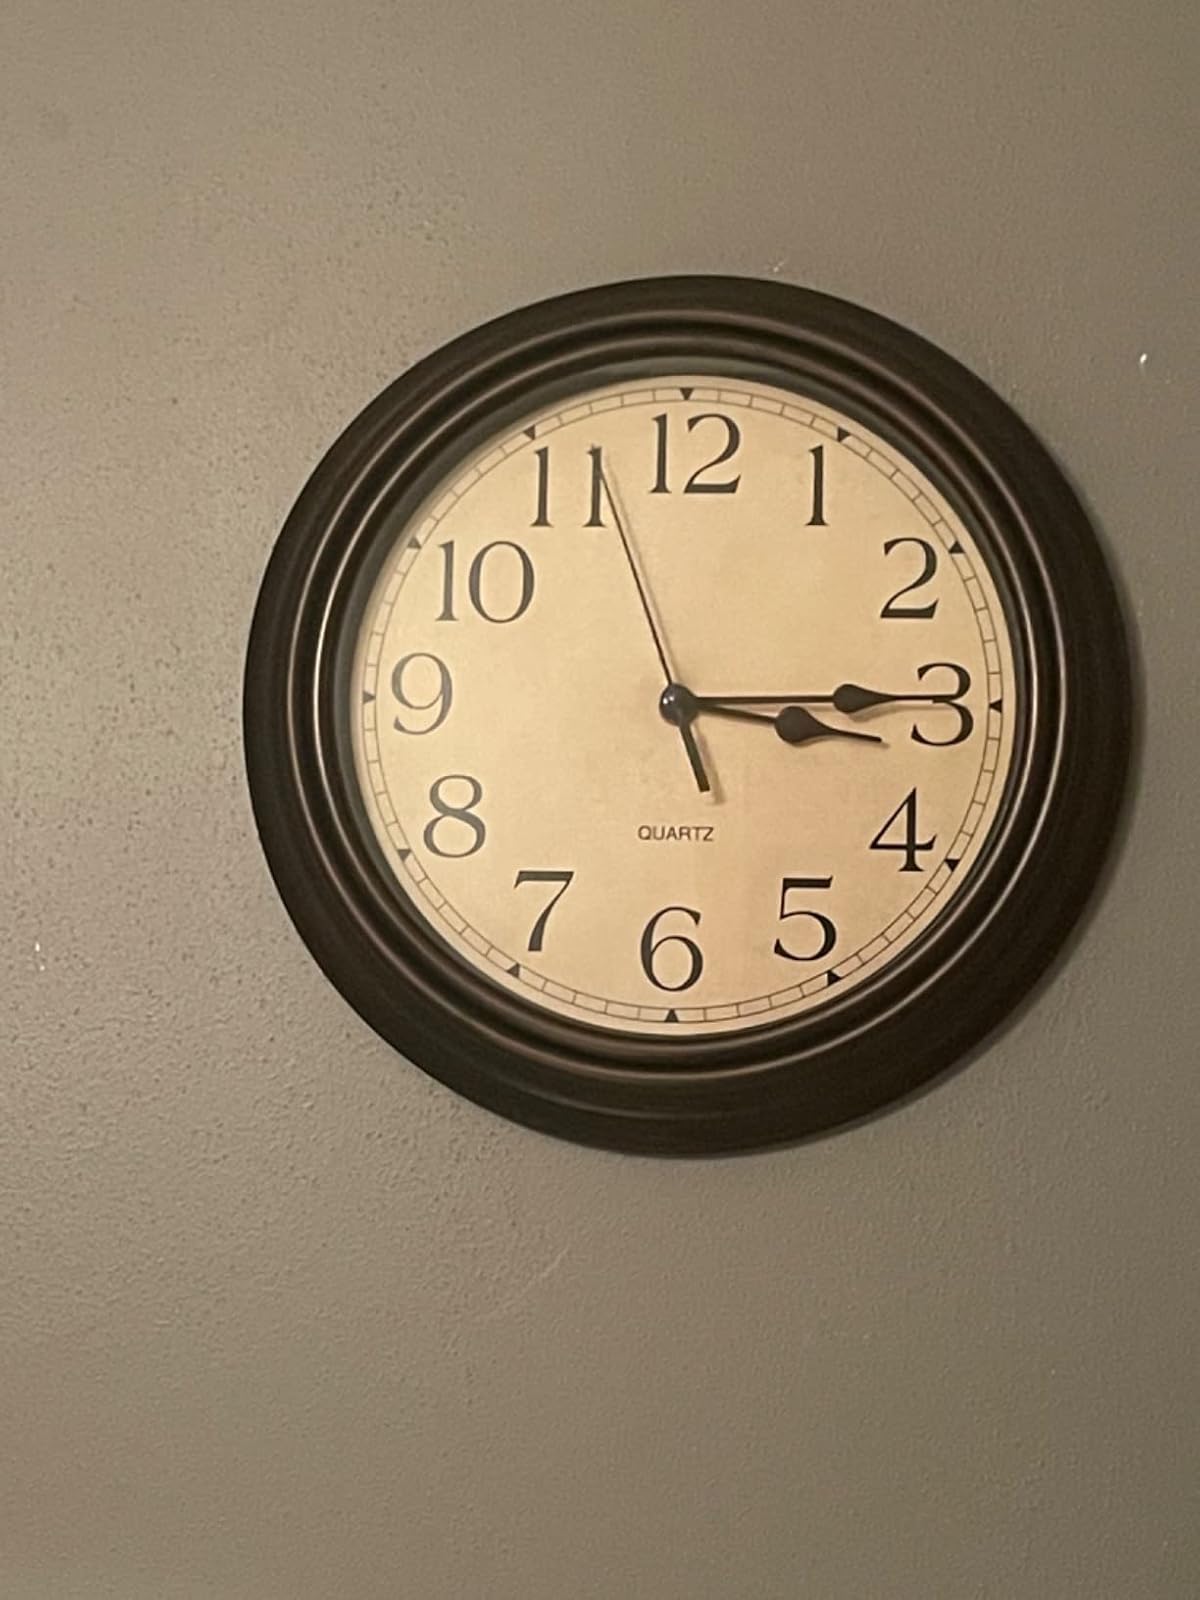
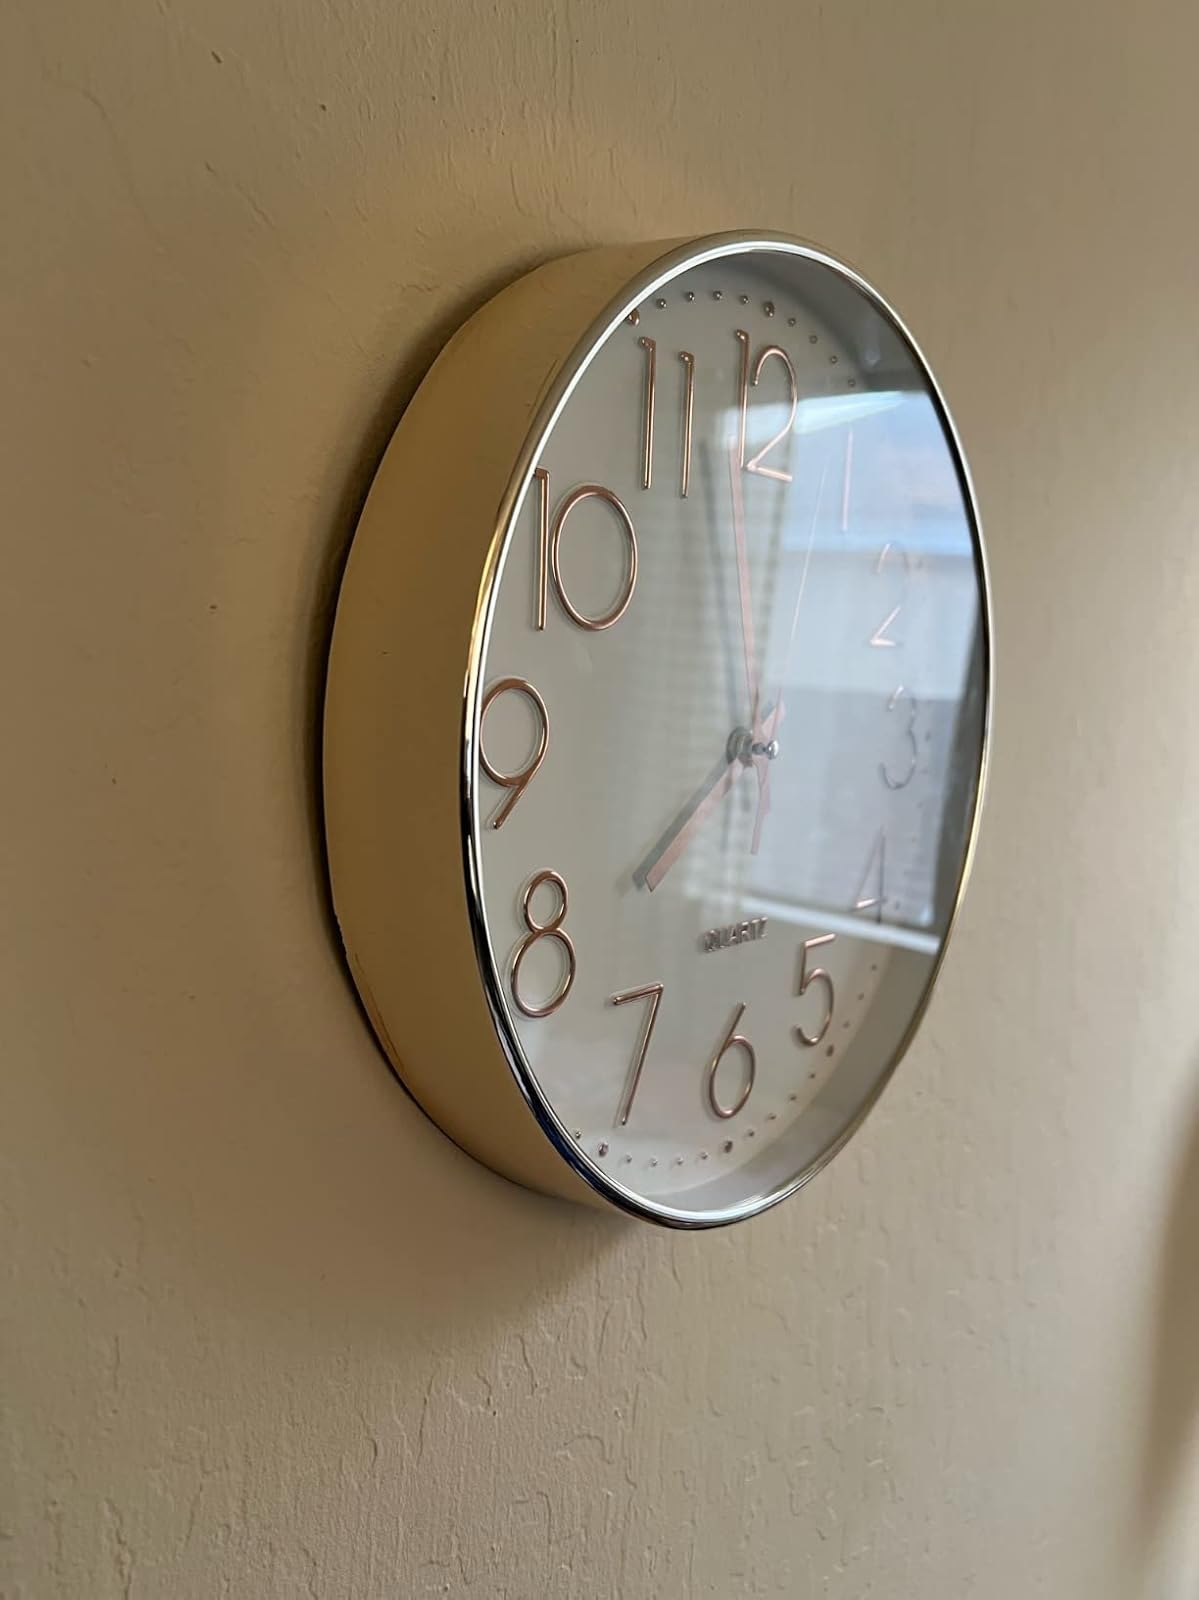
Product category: clock
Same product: no